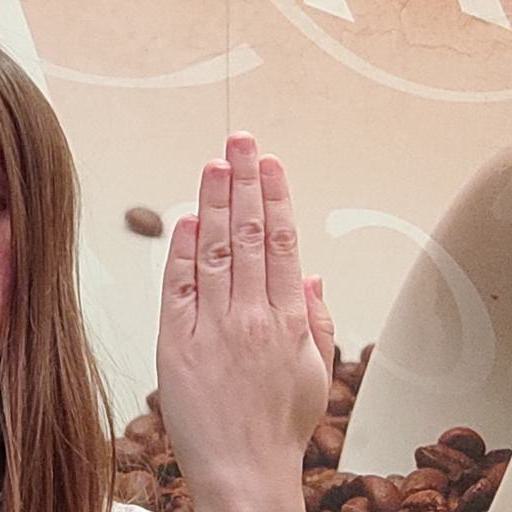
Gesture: stop_inverted